Özkan Yıldırım

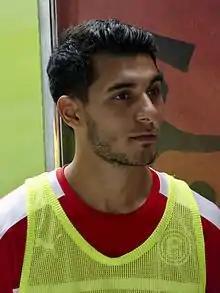
Yildirim with Fortuna Düsseldorf in 2016

Özkan Yıldırım (born 10 April 1993) is a German professional footballer who plays as an attacking midfielder for Turkish club Menemen.